Carole Wantz

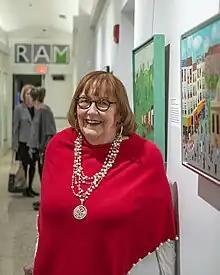
Carole Wantz at the Richmond Art Museum in 2022

Wantz's artistic style draws inspiration from everyday life, portraying people engaged in playful activities. She conducts research and interviews the subject beforehand, gathering details about their life, achievements, and relationships, often studying family home videos of her subjects.